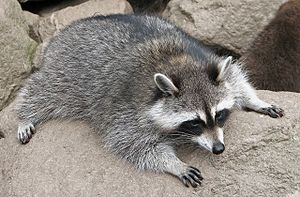
Halvbjørne
Almindelig vaskebjørn (Procyon lotor).